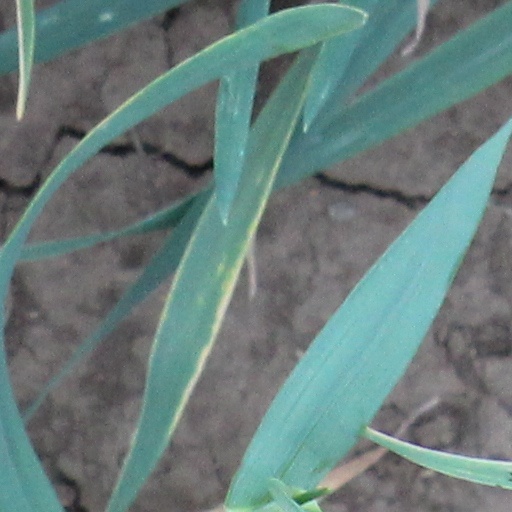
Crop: wheat